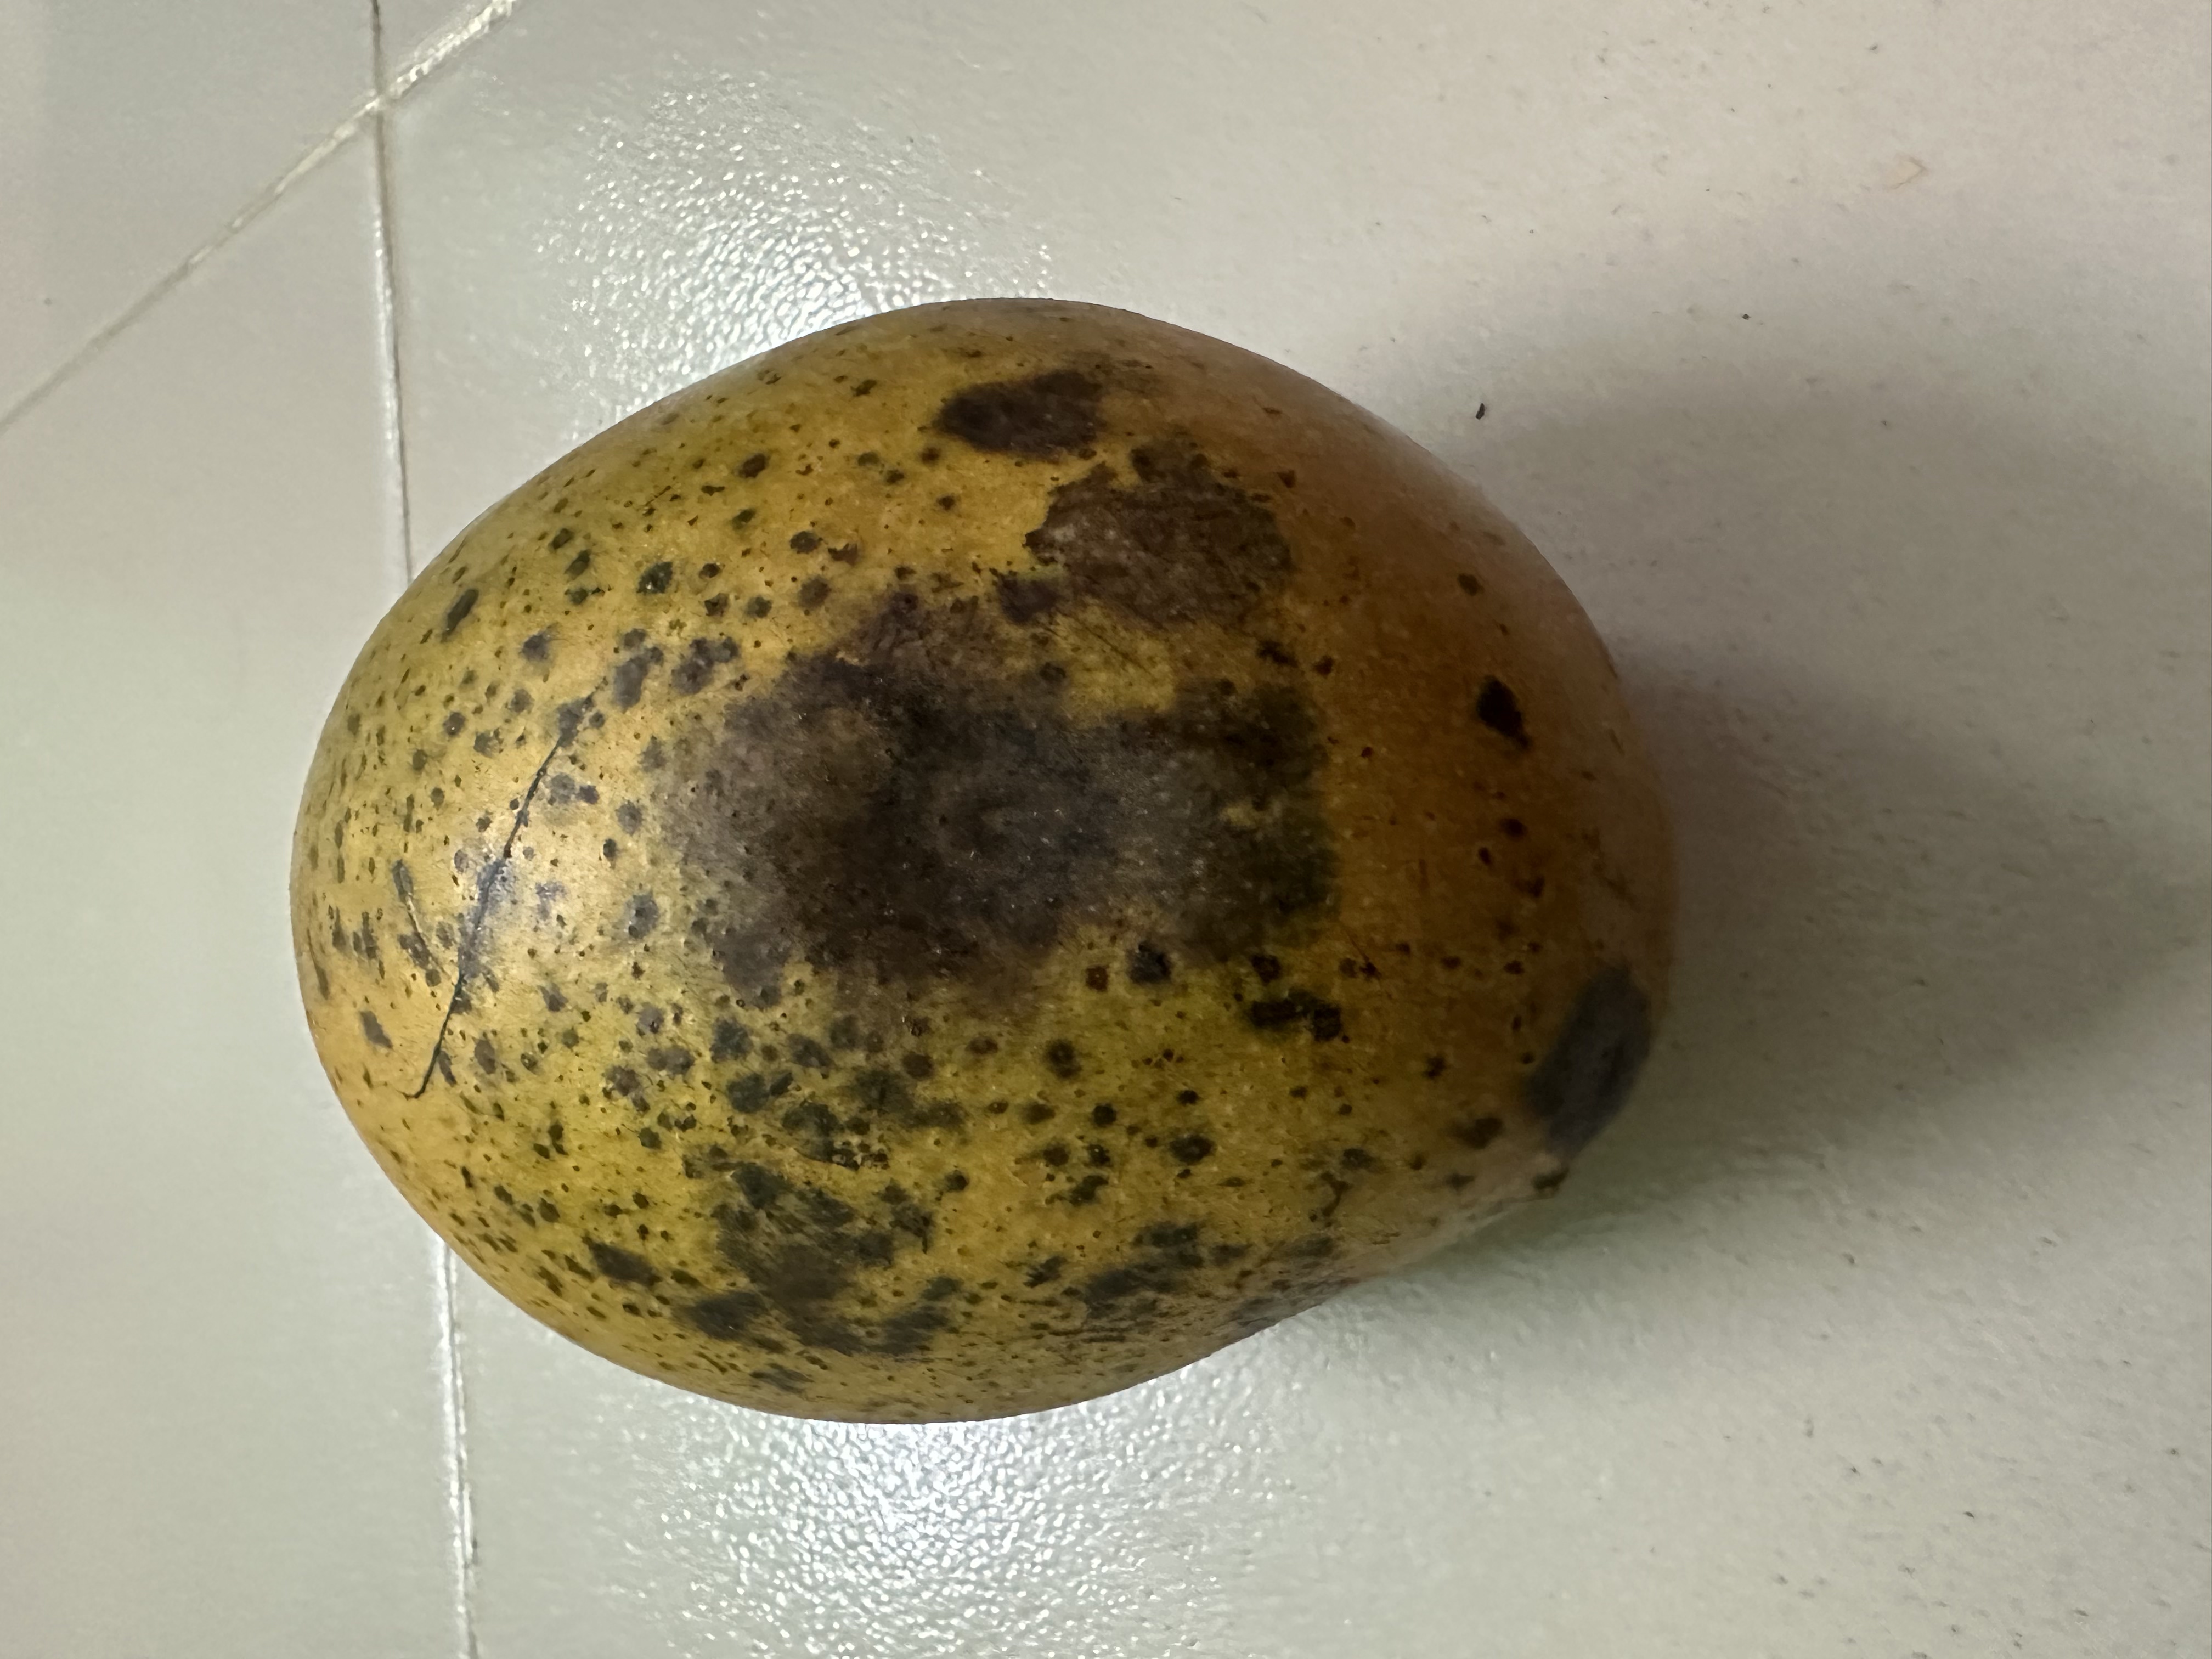
Mango variety: Mollika